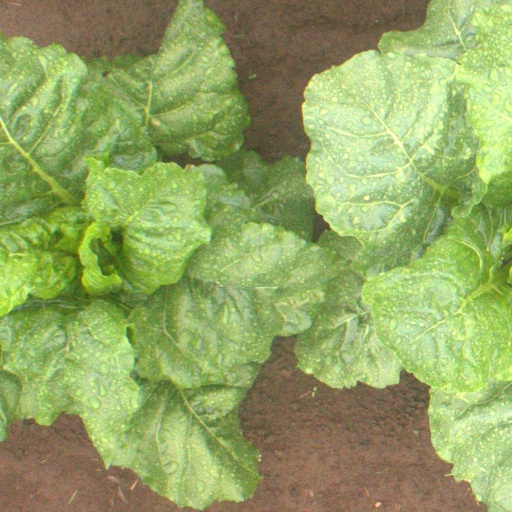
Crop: sugar beet